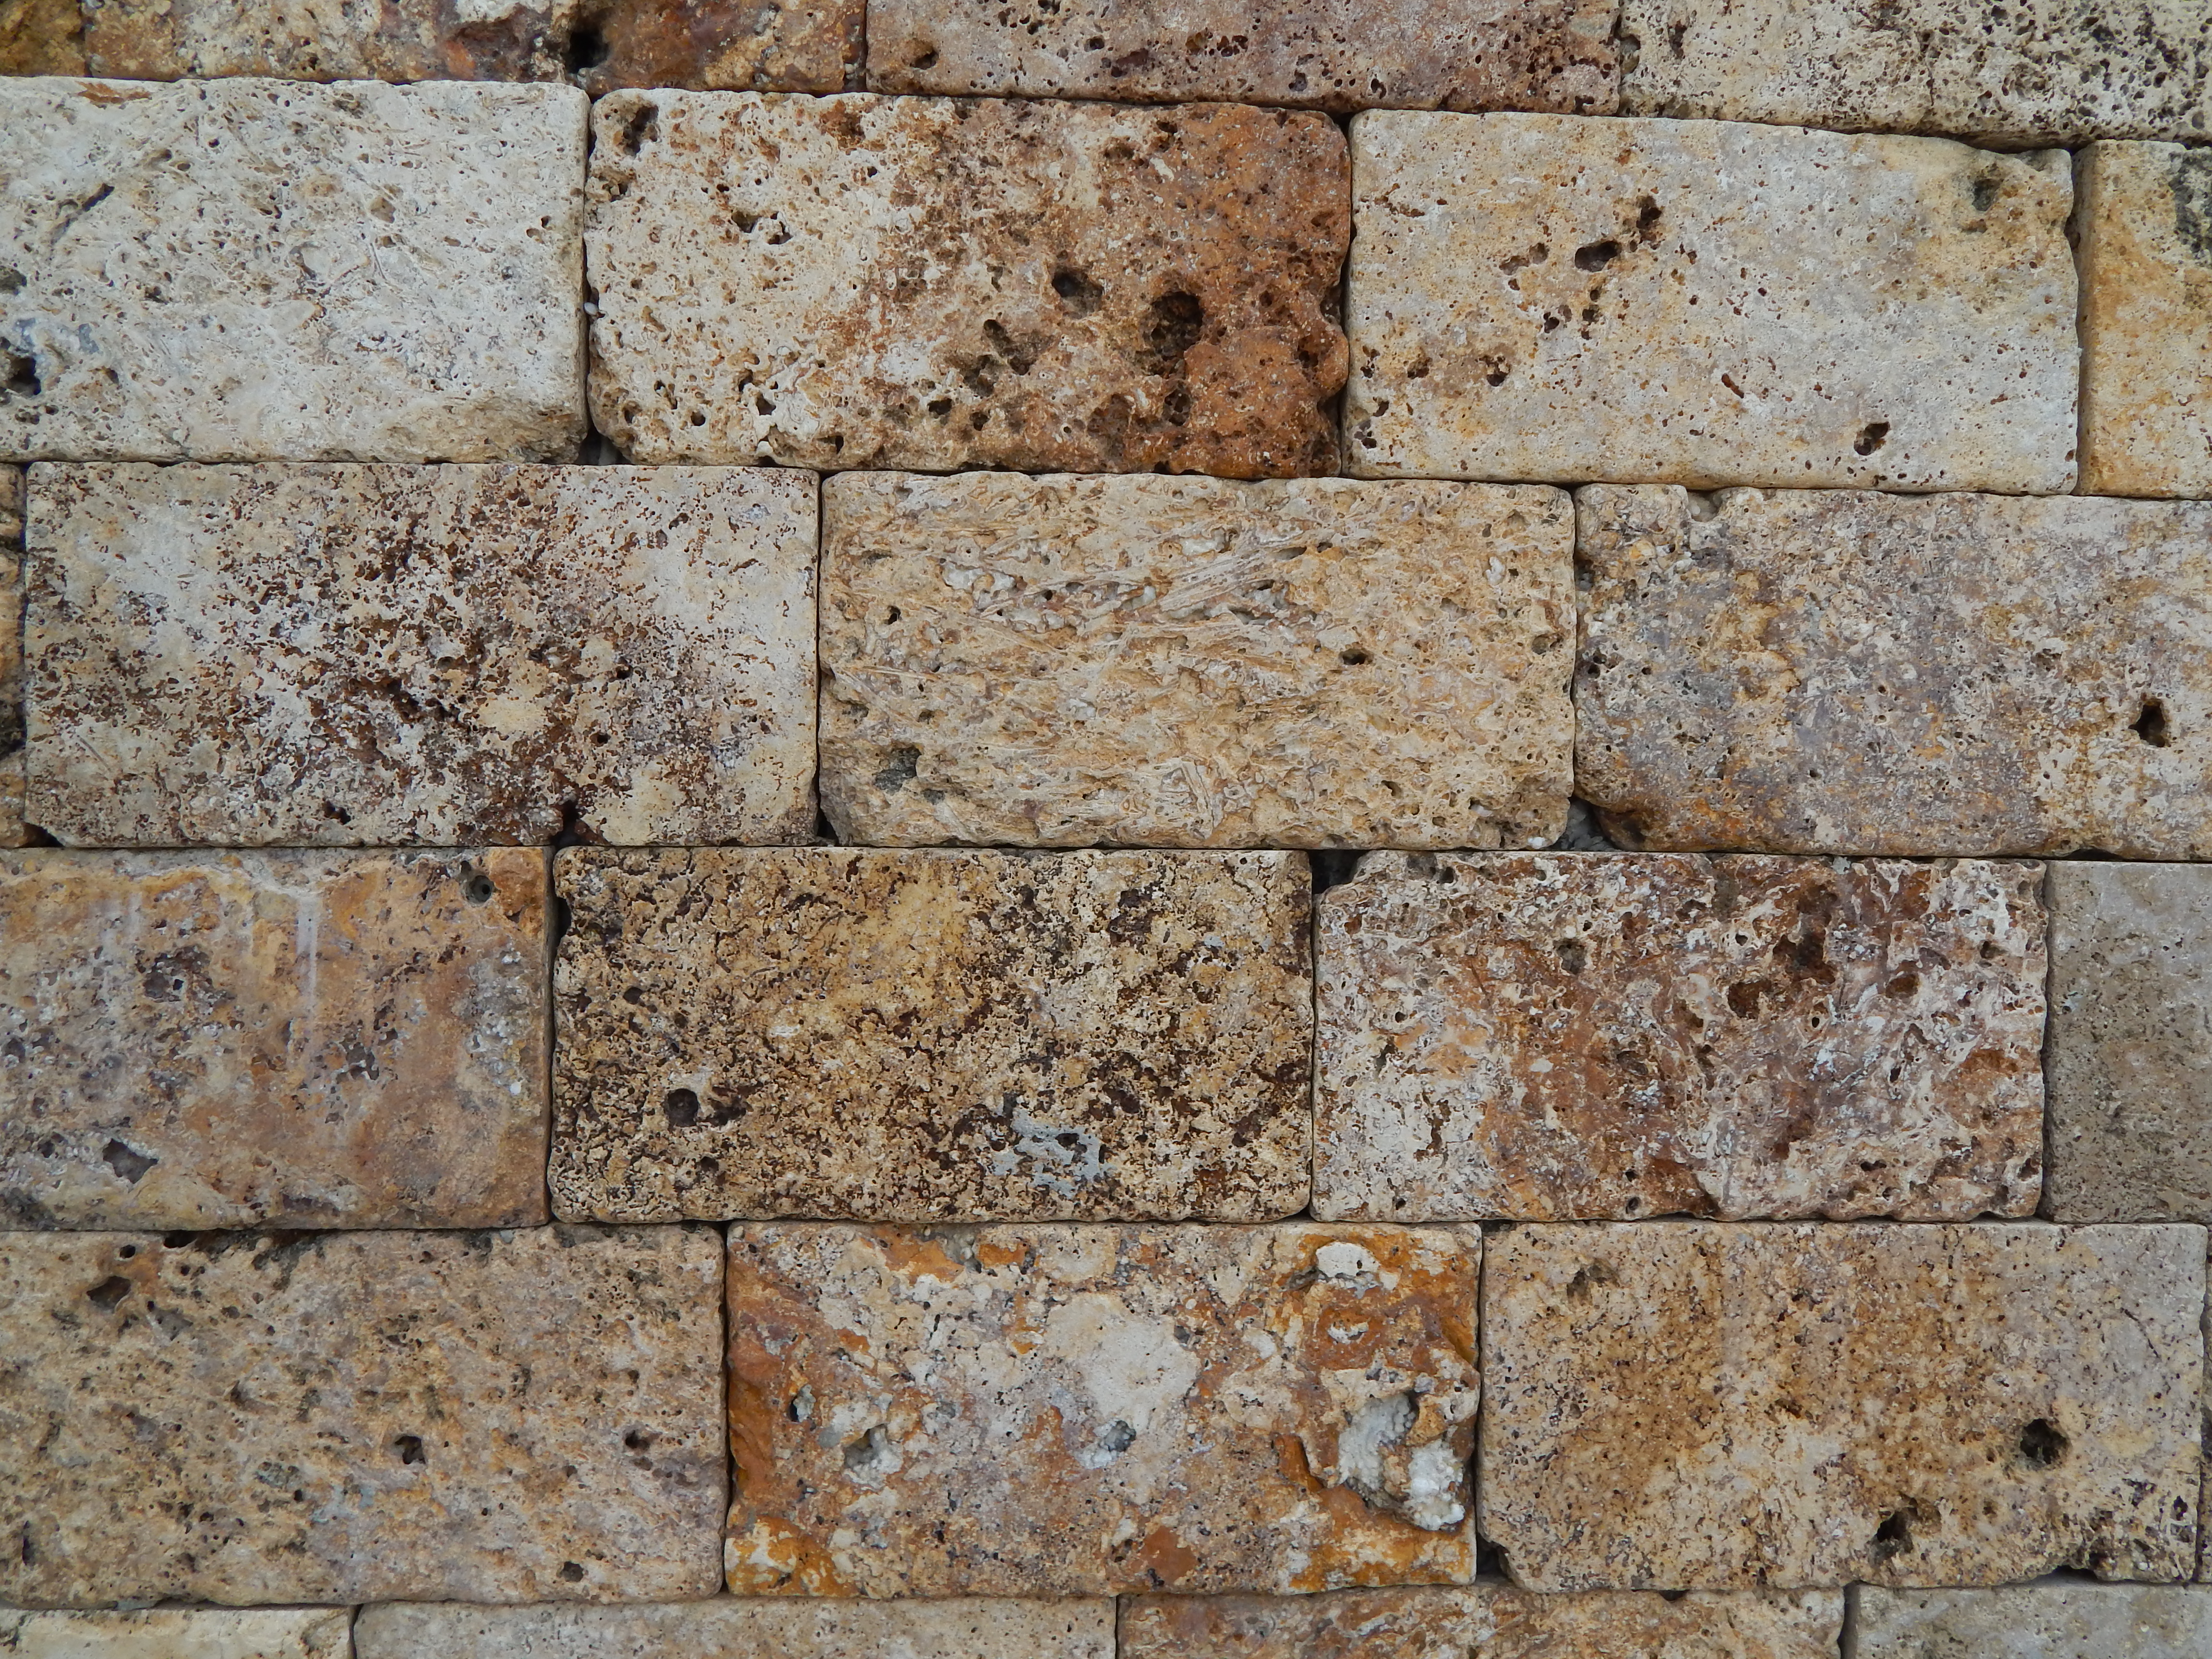
stone, texture, masonry, wall, natural, rock, stones, background, seamless, stacked, pattern, fence, design, old, wallpaper, construction, surface, rough, solid, grunge, concrete, backdrop, architecture, house, garden, stone wall, brick, cobblestone